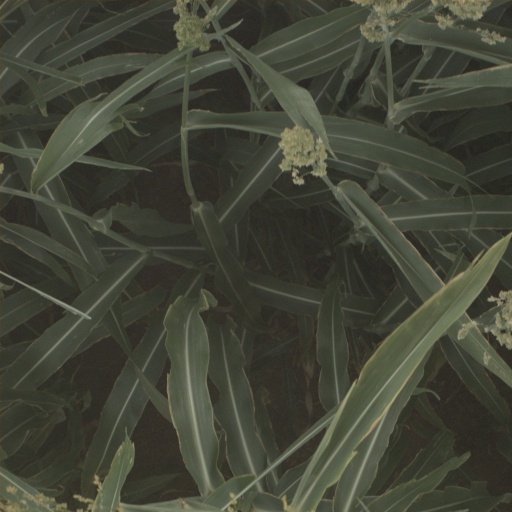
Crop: sorghum